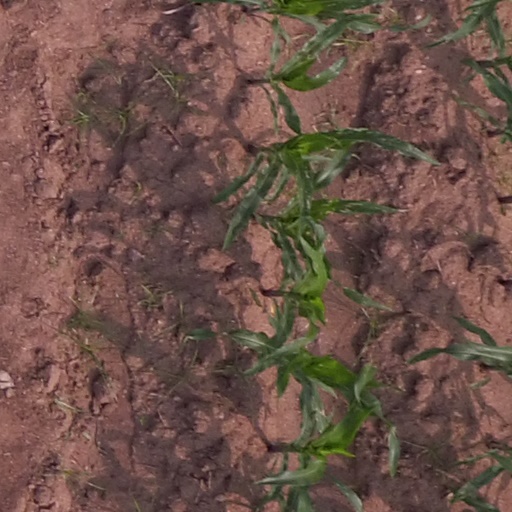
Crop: maize; corn